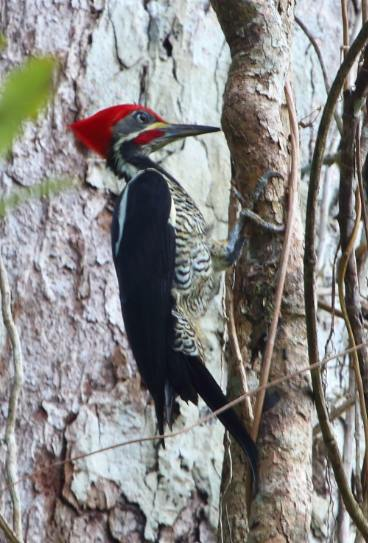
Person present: No